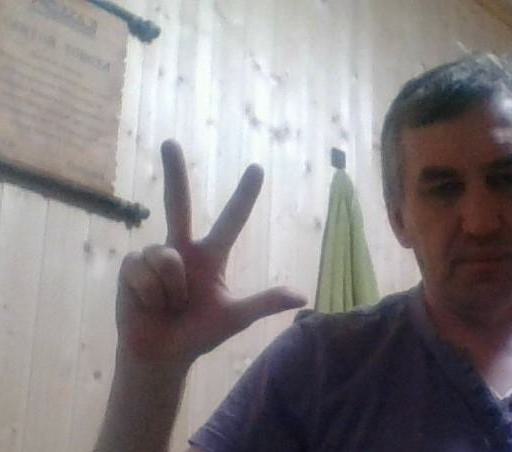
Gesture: three2